Dota 2

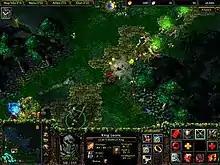
"Defense of the Ancients", the original mod from "Warcraft III" that "Dota 2" was based on

The "Dota" series began in 2003 with "Defense of the Ancients" ("DotA")—a mod for Blizzard Entertainment's ""—created by the pseudonymous designer "Eul". An expansion pack for "Warcraft III", "The Frozen Throne", was released later that year; a series of "Defense of the Ancients" clone mods for the new game competed for popularity. "DotA: Allstars" by Steve Feak was the most successful, and Feak, with his friend Steve Mescon, created the official "Defense of the Ancients" community website and the holding company DotA-Allstars, LLC. When Feak retired from "DotA: Allstars" in 2005, a fellow website user under the pseudonym IceFrog, became its lead designer. By the late 2000s, "Defense of the Ancients" became one of the most popular mods worldwide, as well as a prominent esports game. IceFrog and Mescon later had a falling out in May 2009, which prompted the former to establish a new community website at playdota.com. Rob Pardo, the executive vice president of Blizzard Entertainment at the time, stated that the company had discussed with IceFrog in person the possibility of developing a MOBA but that they felt they were not ready to commit to such an endeavor. Valve's interest in the "Dota" intellectual property began when several veteran employees, including "Team Fortress 2" designer Robin Walker and executive Erik Johnson, became fans of the mod and wanted to build a modern sequel. The company corresponded with IceFrog by email about his long-term plans for the project, and he was subsequently hired to design a sequel. IceFrog announced his new position through his blog in October 2009, with "Dota 2" being announced a year later.